Patanjali

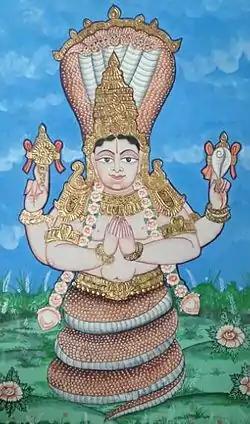
Patanjali as an avatar of Shesha

Patanjali (also called Gonardiya or Gonikaputra) was the name of one or more author(s), mystic(s) and philosopher(s) in ancient India. His name is recorded as an author and compiler of a number of Sanskrit works. The greatest of these are the "Yoga Sutras", a classical yoga text. Estimates based on analysis of this work suggests that its author(s) may have lived between the 2nd century BCE and the 5th century CE.